Lau Basin

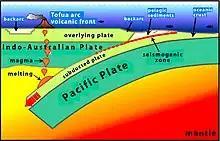
Crustal structure in the region. The back-arc marked on the far left is the Lau Basin.

Crustal thickness increases from in the east to in the west. All of the Lau basin crust has a thicker midcrustal section than is seen in the Pacific plate. The Lau Basin crust can be divided into eastern, central and western sections according to their thickness (5.5–6.5, 7.5–8.5 and 9 km, respectively). crust in the eastern section is similar to the one in the Pacific plate with a thicker midcrustal layer and a thinner lower crustal layer. This suggests that it is composed of oceanic crust that was created more than 1.5 million years ago at the ELSC. The boundary between the eastern and central sections coincides with the boundary between the ELSC crust and CLSC crust, implying the internal structures in these two spreading ridges are, or were different. The central section has relatively thicker crust that formed within the past 1.5 million years at the CLSC. The boundary between the central and western crustal sections lies in the middle of ELSC crust, suggesting that the western section contains crust created both by oceanic spreading at ELSC and by island arc extension from the original Lau Basin. In the ELSC further studies have shown that the back-arc crust created at less than from the volcanic arc front is unusually thick at 8 to 9 km) and has a thick upper crustal layer and a lower crustal layer ("Domain II crust", “hydrous” crust) due to slab-derived water input into the subaxial melting regime of the back-arc spreading center. Seismic studies show that back-arc crust created at distances greater than from the volcanic arc front is thinner and more similar to typical oceanic crust ("Domain III crust"). The crust in the southern FRSC was created by extension of arc crust with variable input of magmatism and magmatic underplating is found in some parts of the southern Niuafo'ou microplate.